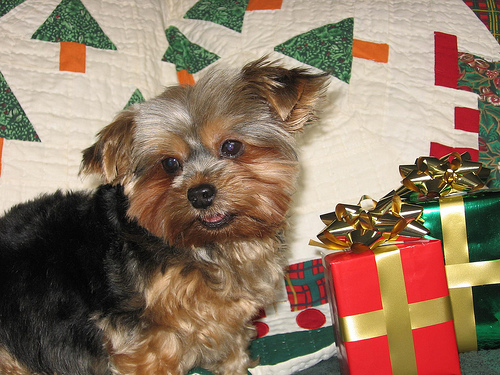
Breed: yorkshire terrier